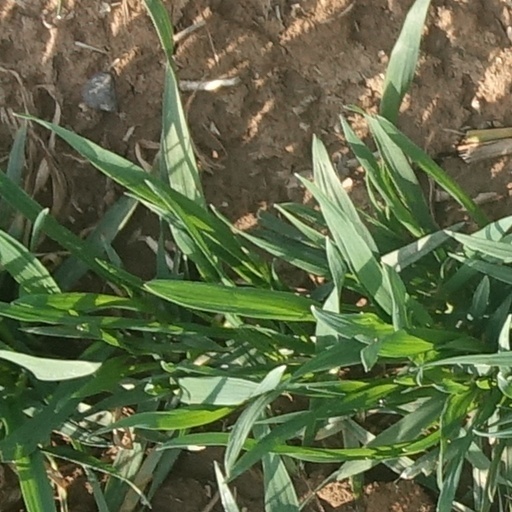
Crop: wheat